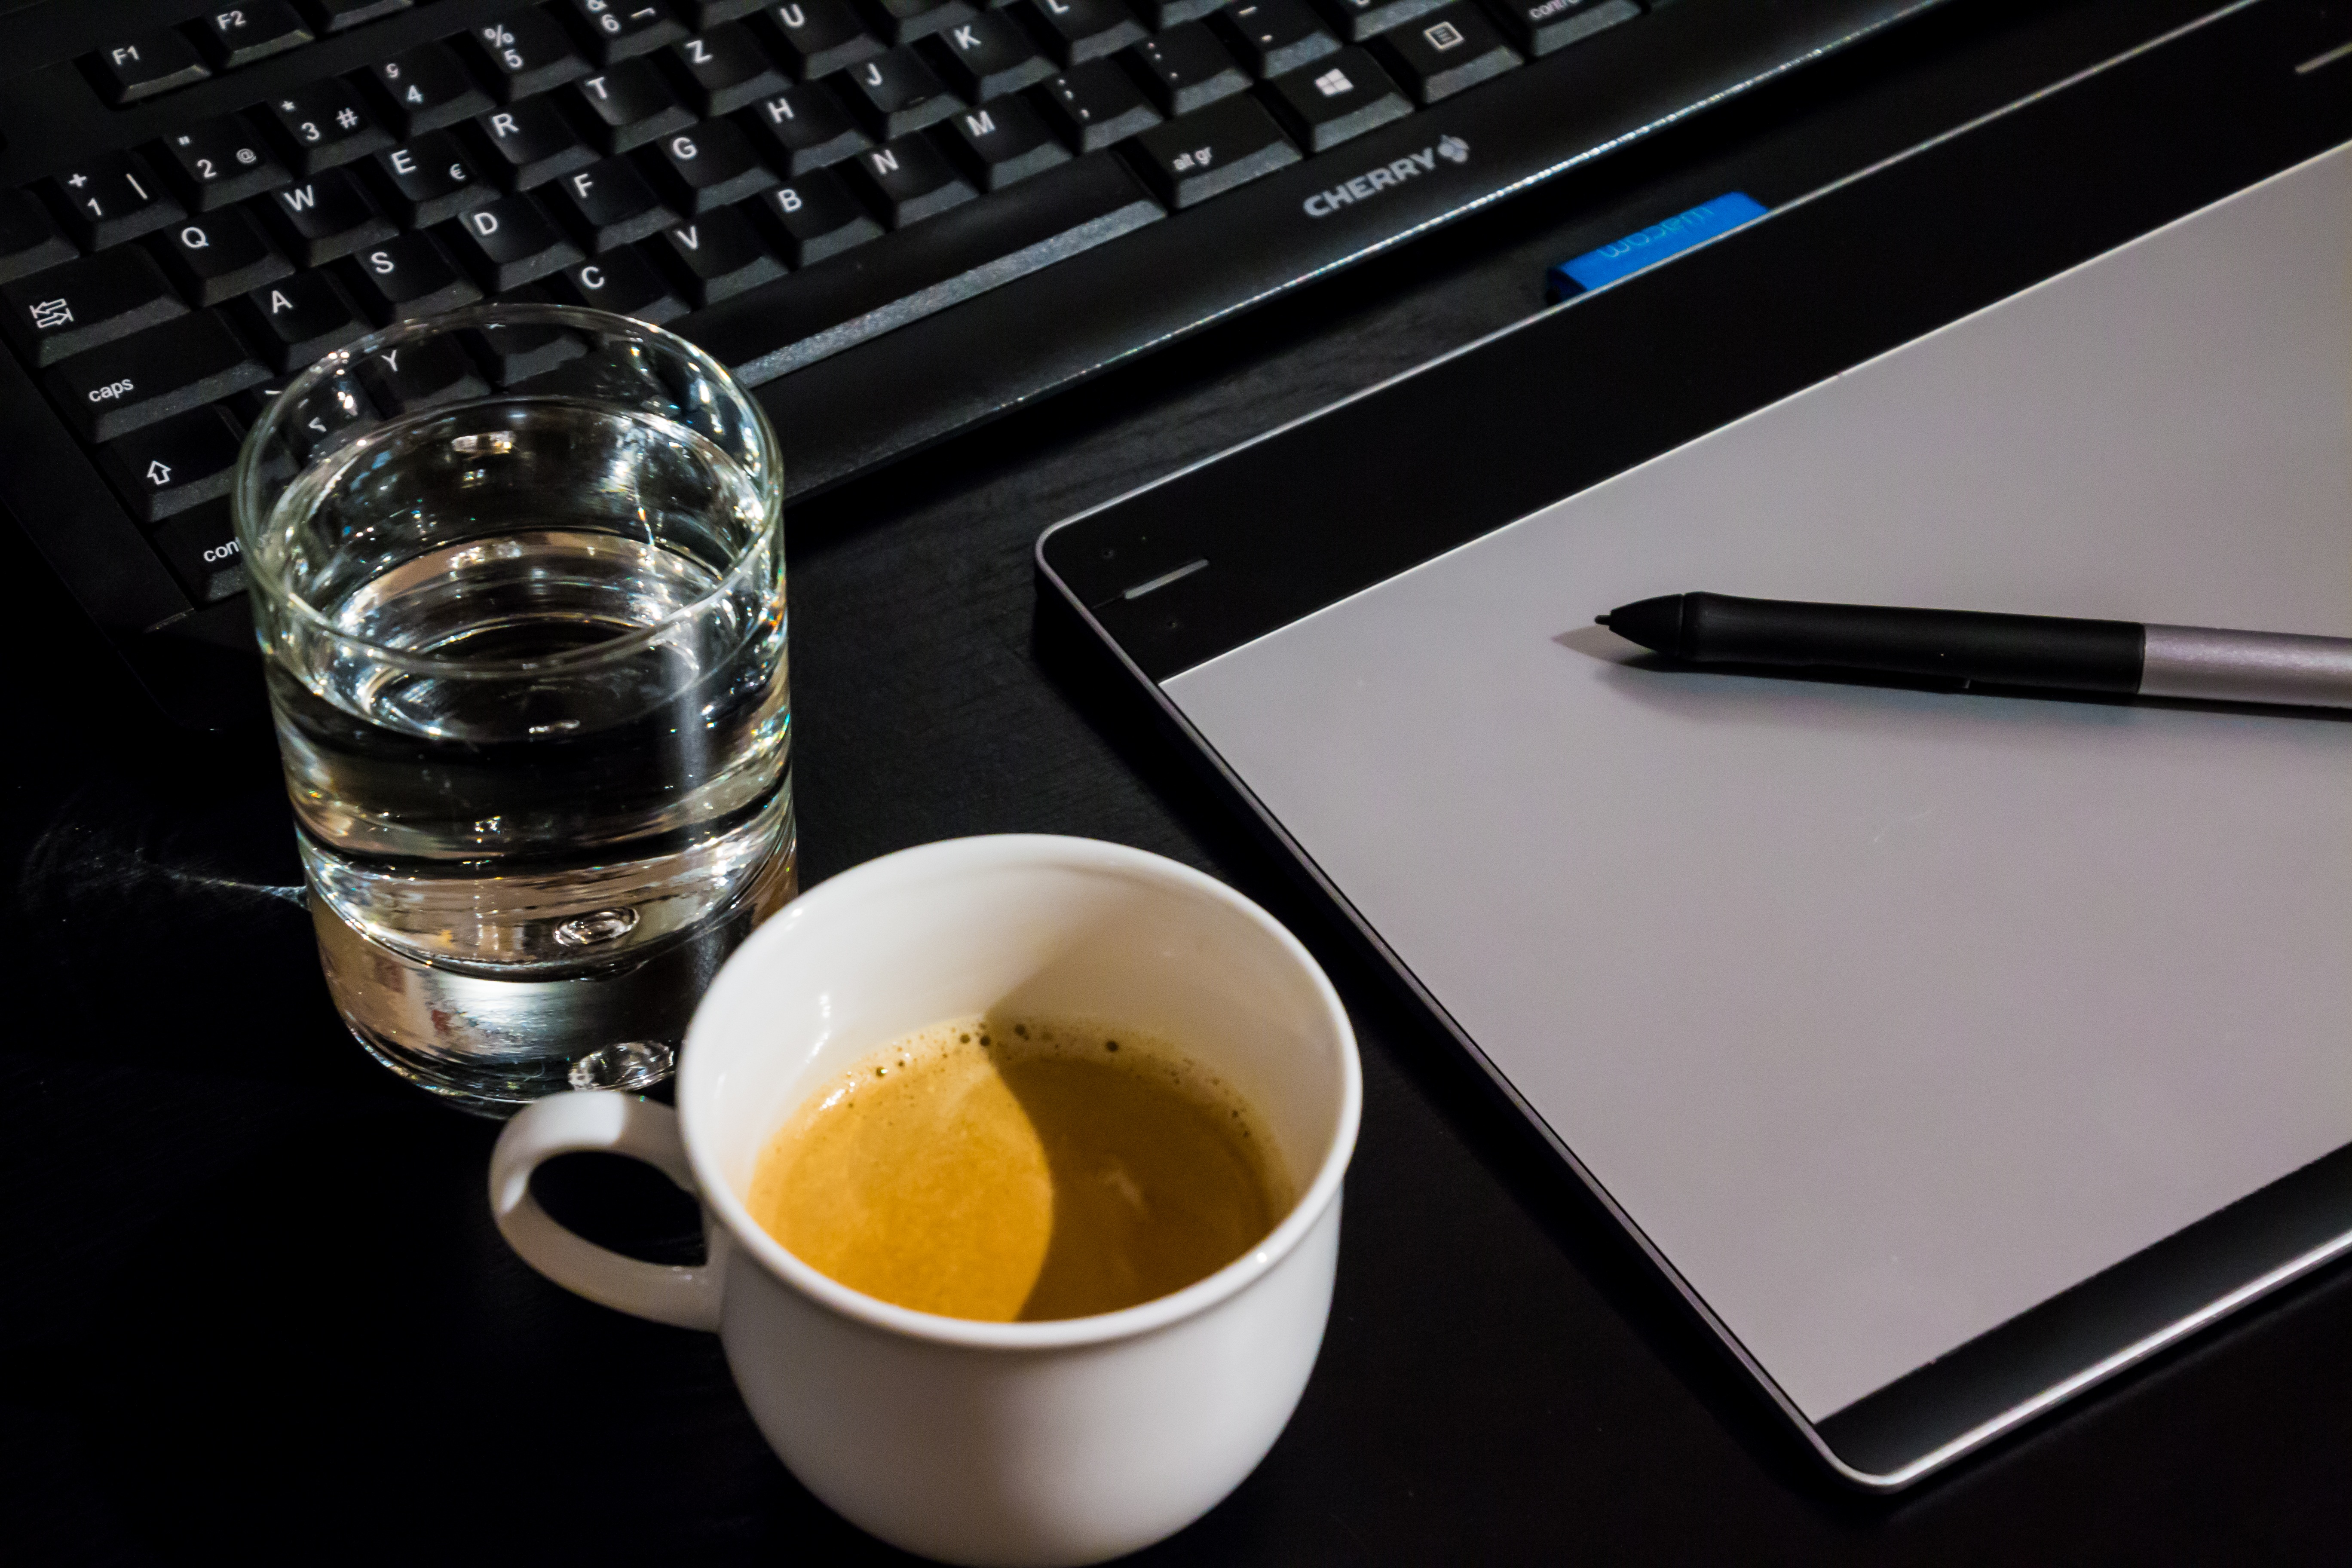
computer, work, coffee, keyboard, tablet, drink, business, profession, espresso, brand, graphic design, graphic tablet